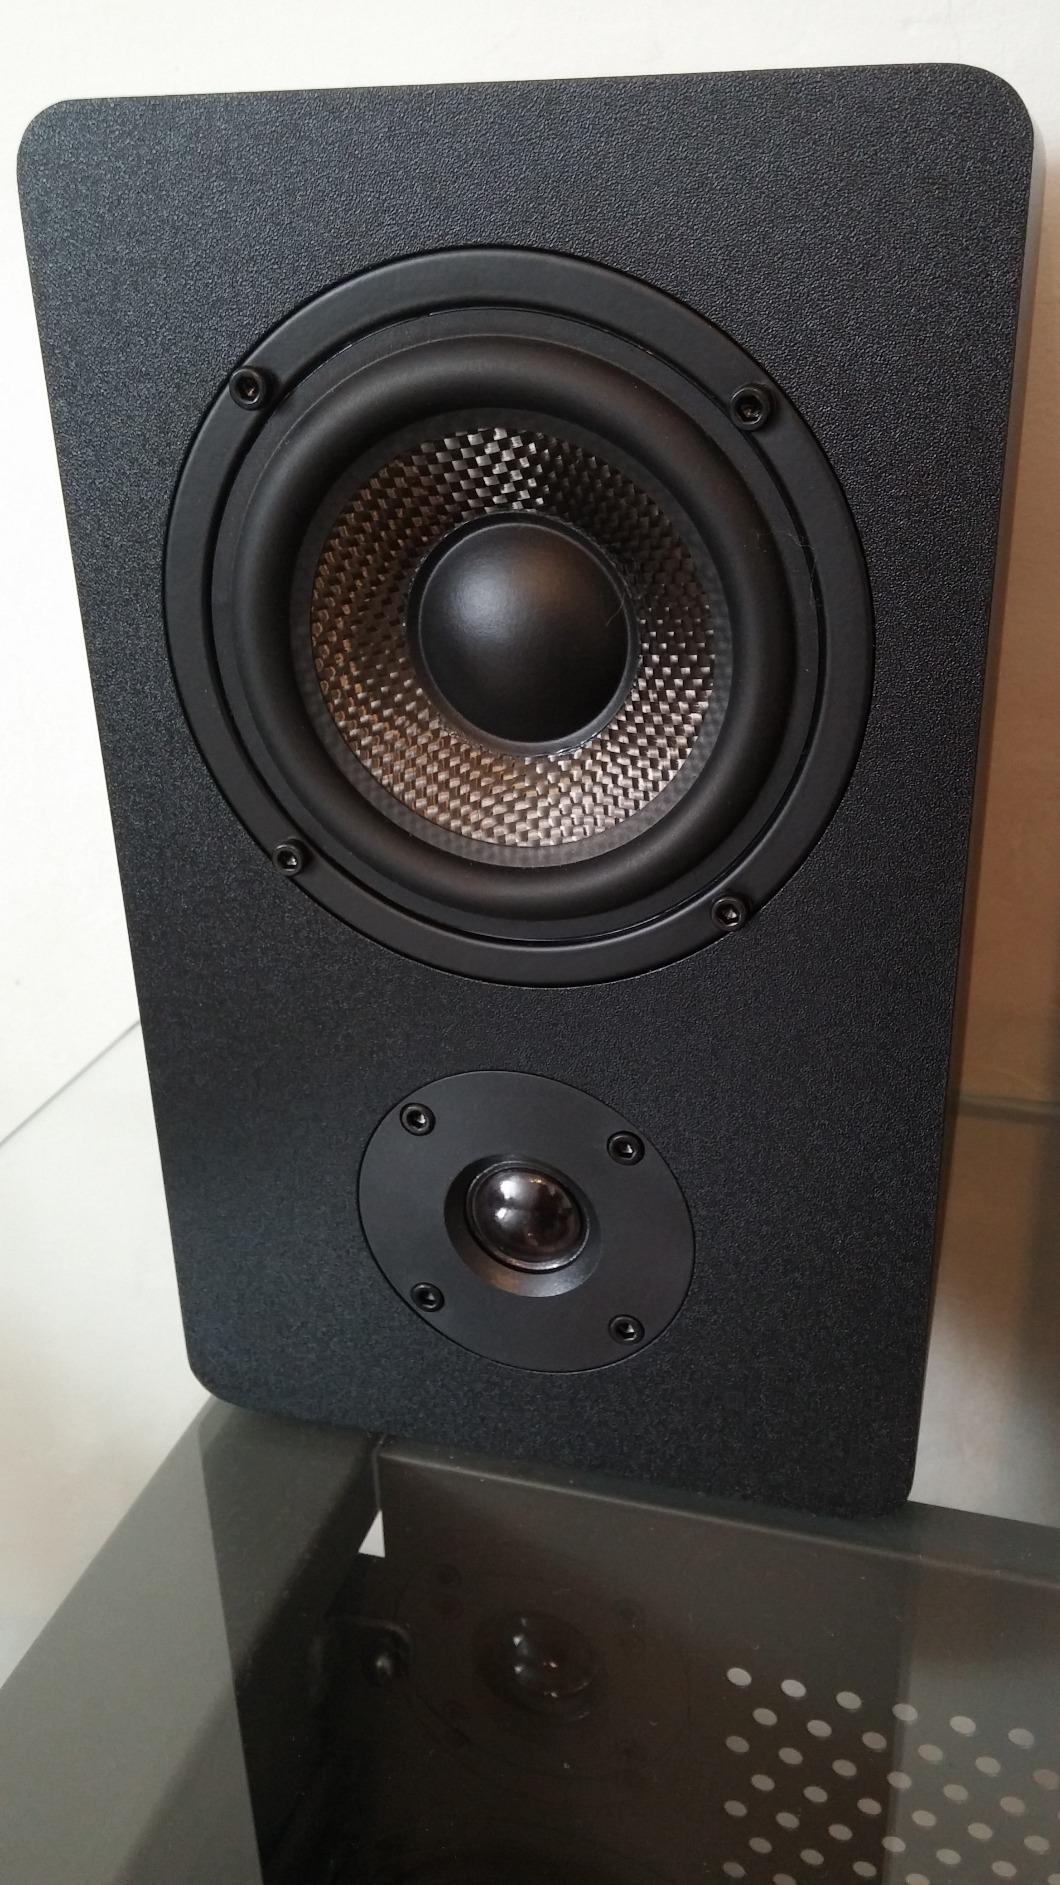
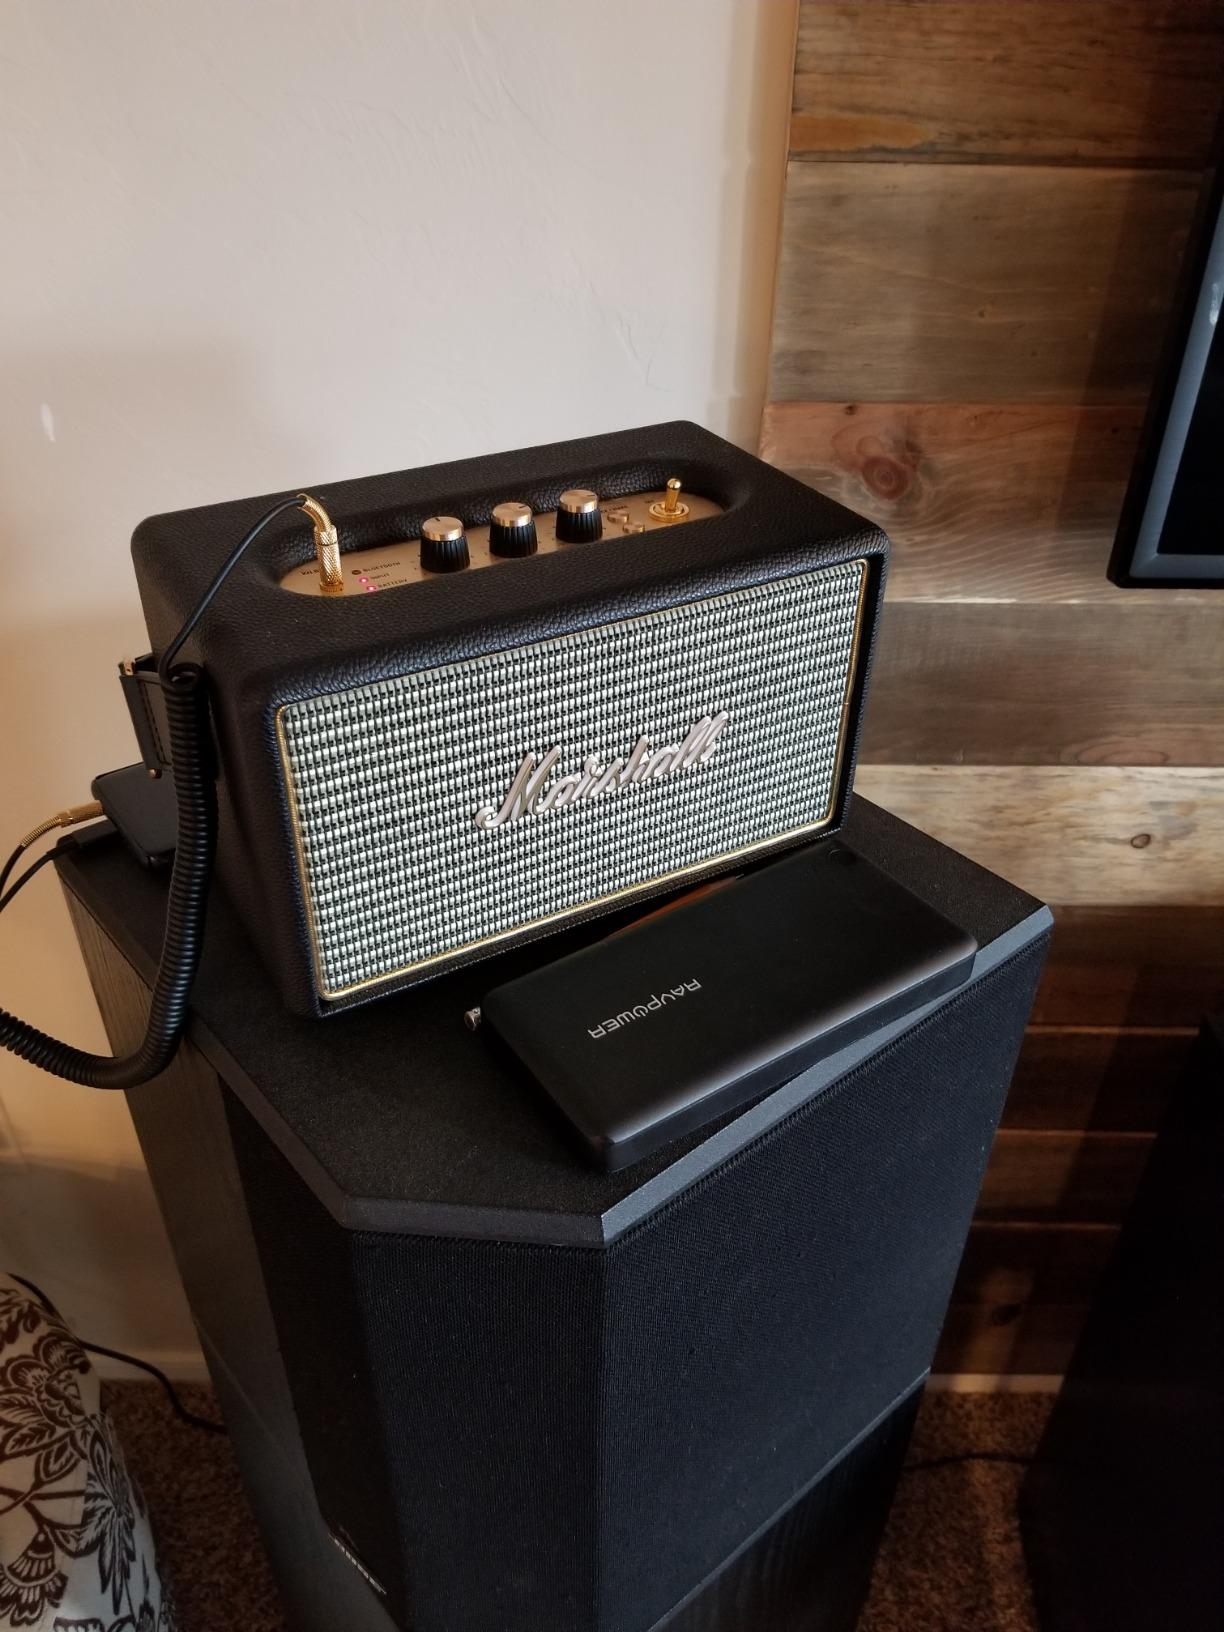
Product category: speaker
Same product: no